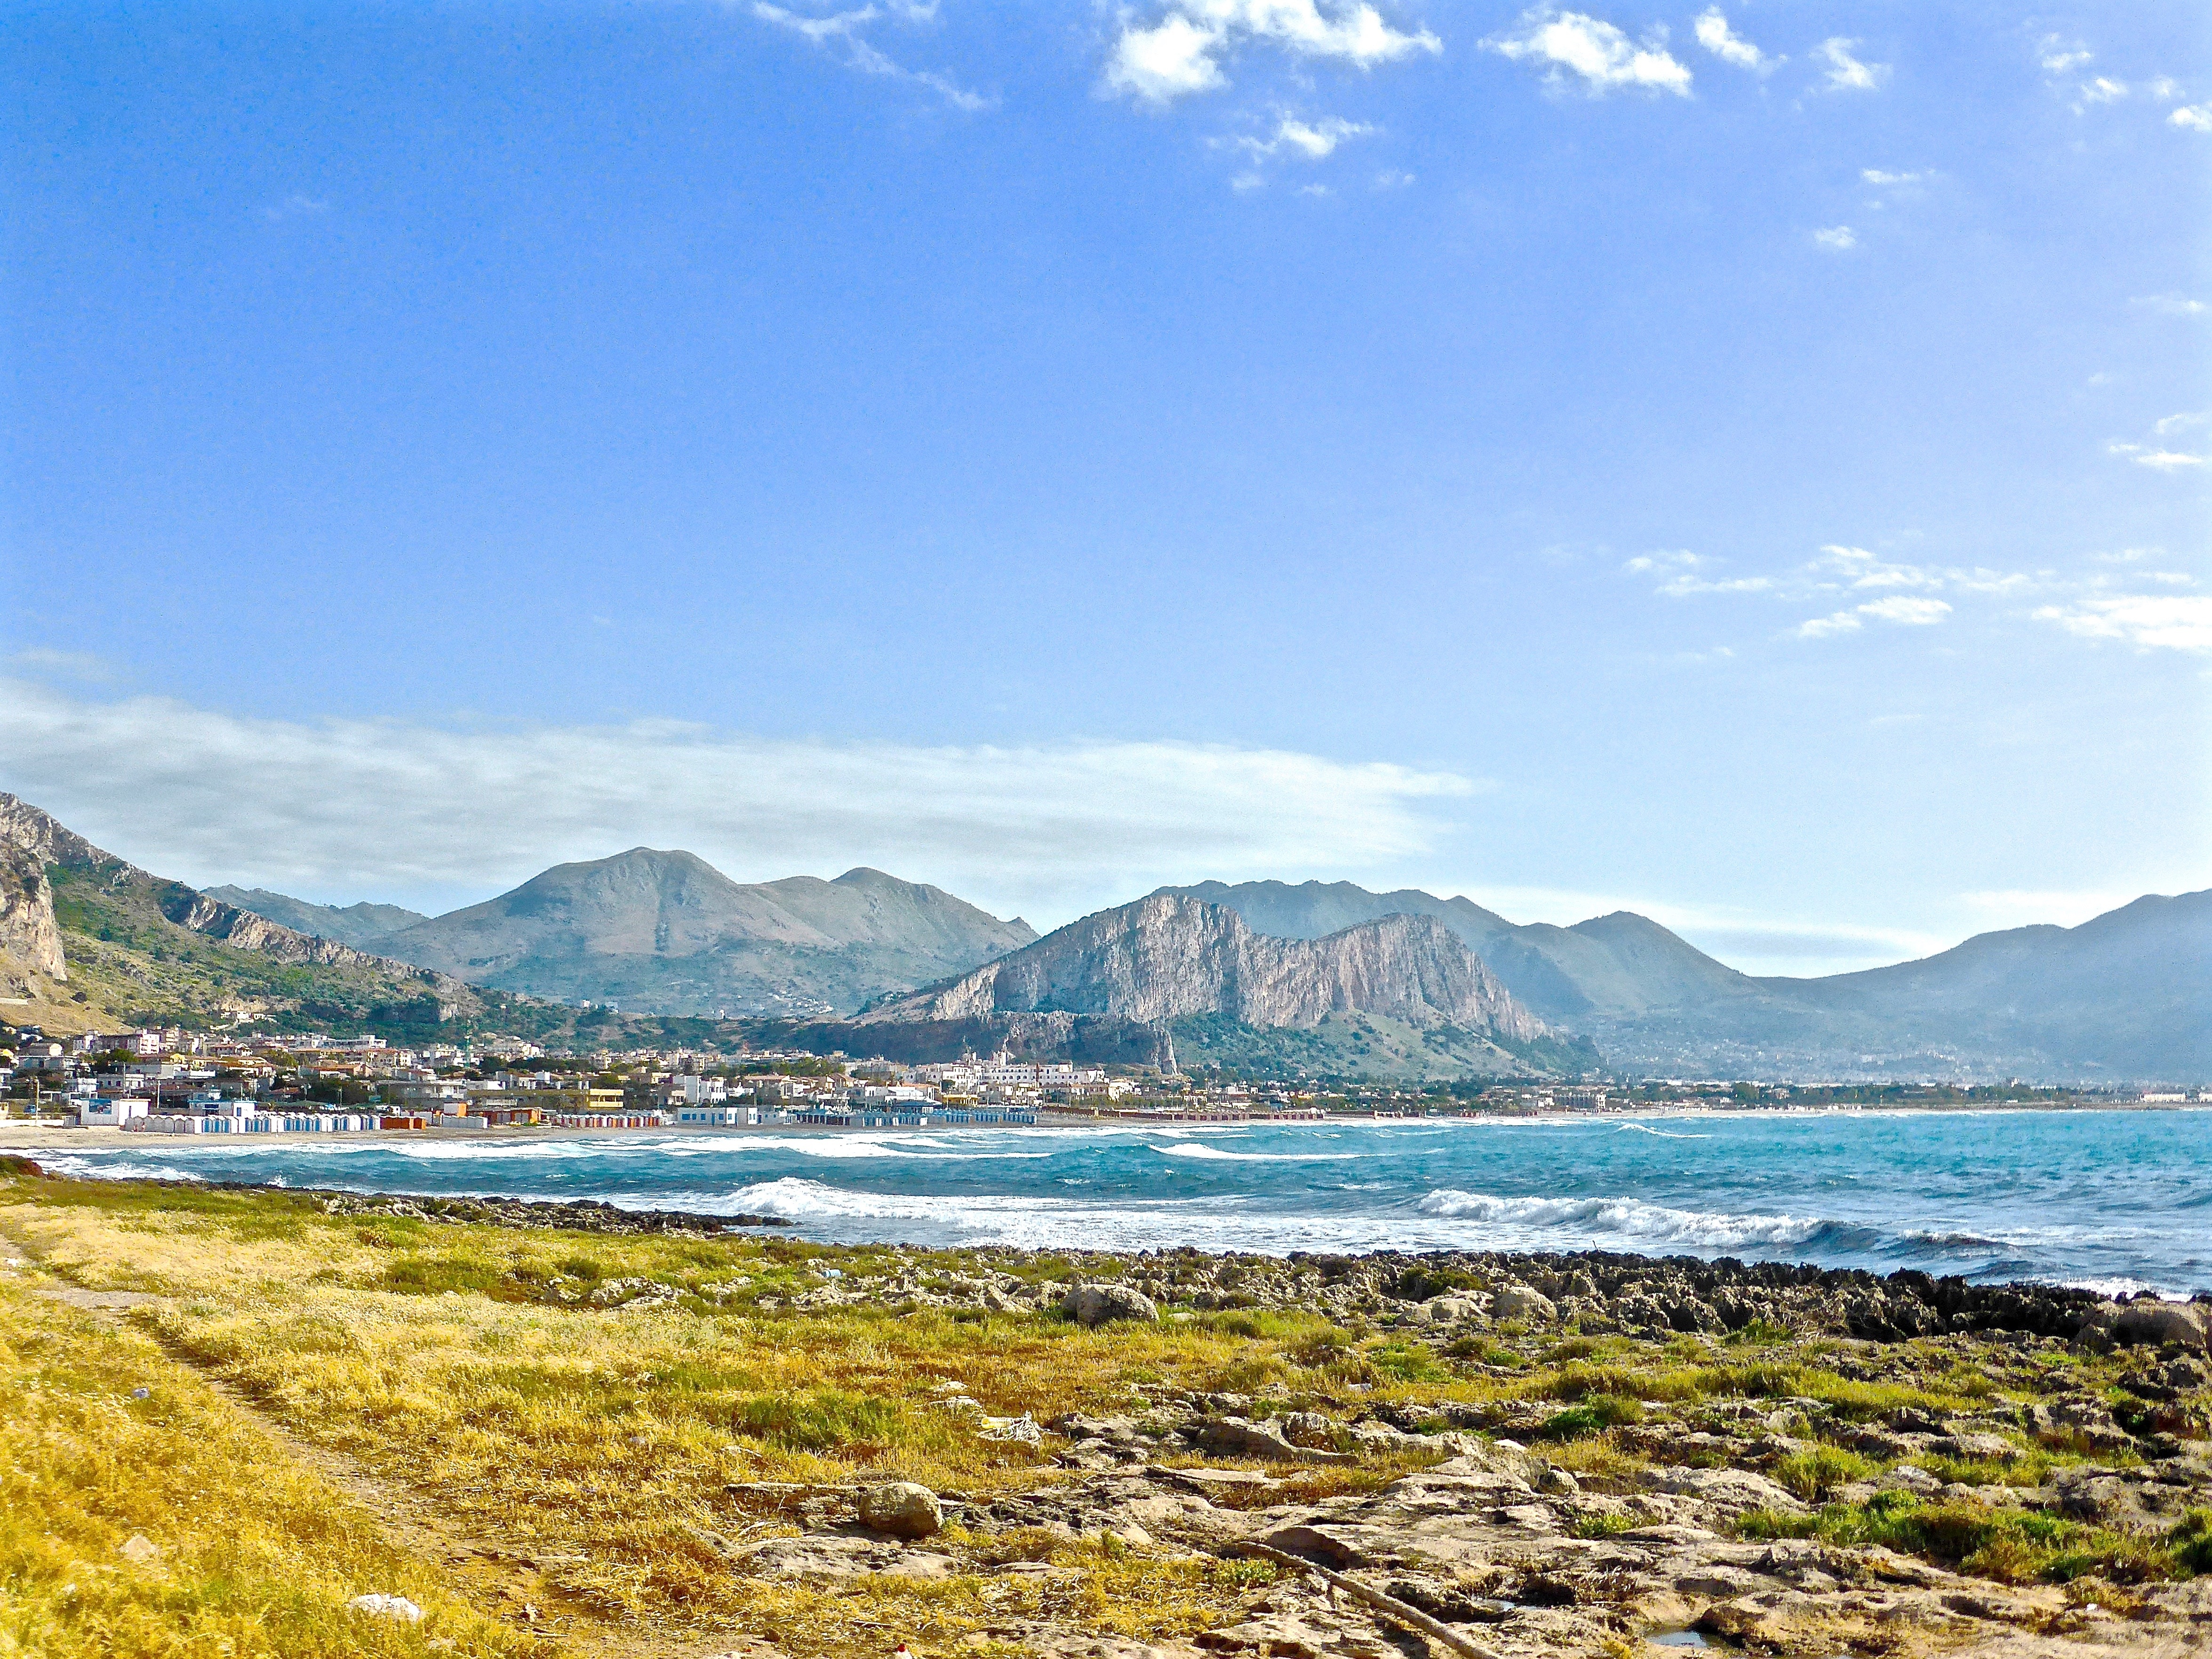
beach, landscape, sea, coast, ocean, horizon, mountain, shore, lake, view, coastal, panorama, coastline, seaside, cove, scenic, seascape, scenery, bay, reservoir, terrain, body of water, outdoors, plateau, vista, fell, loch, sicily, landform